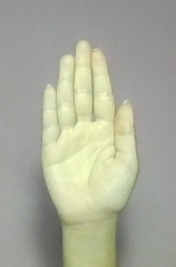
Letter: seen